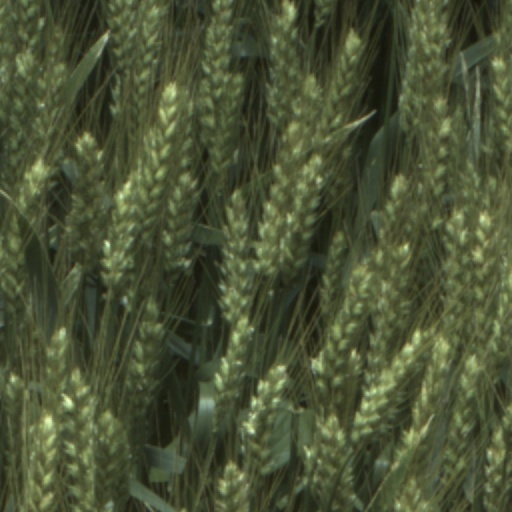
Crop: wheat